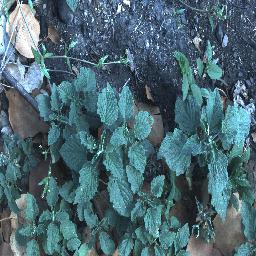
Label: negative